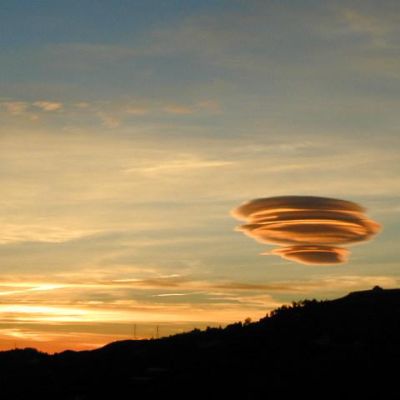
Cloud type: Altocumulus (Ac)